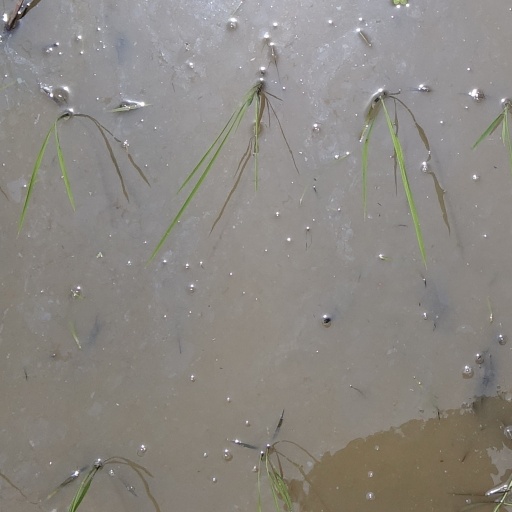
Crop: rice